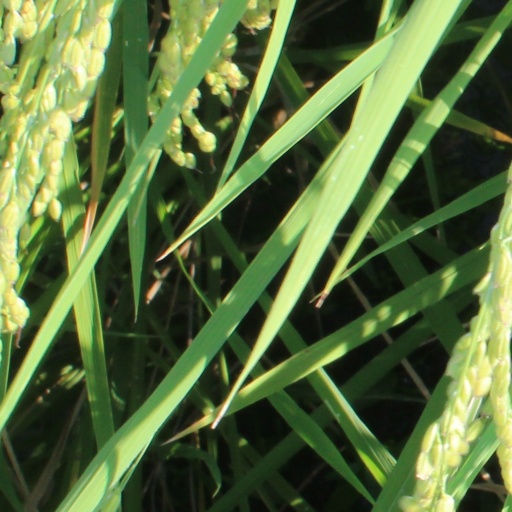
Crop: rice